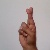
The image shows a hand gesture representing the letter 'R' in Indian Sign Language.